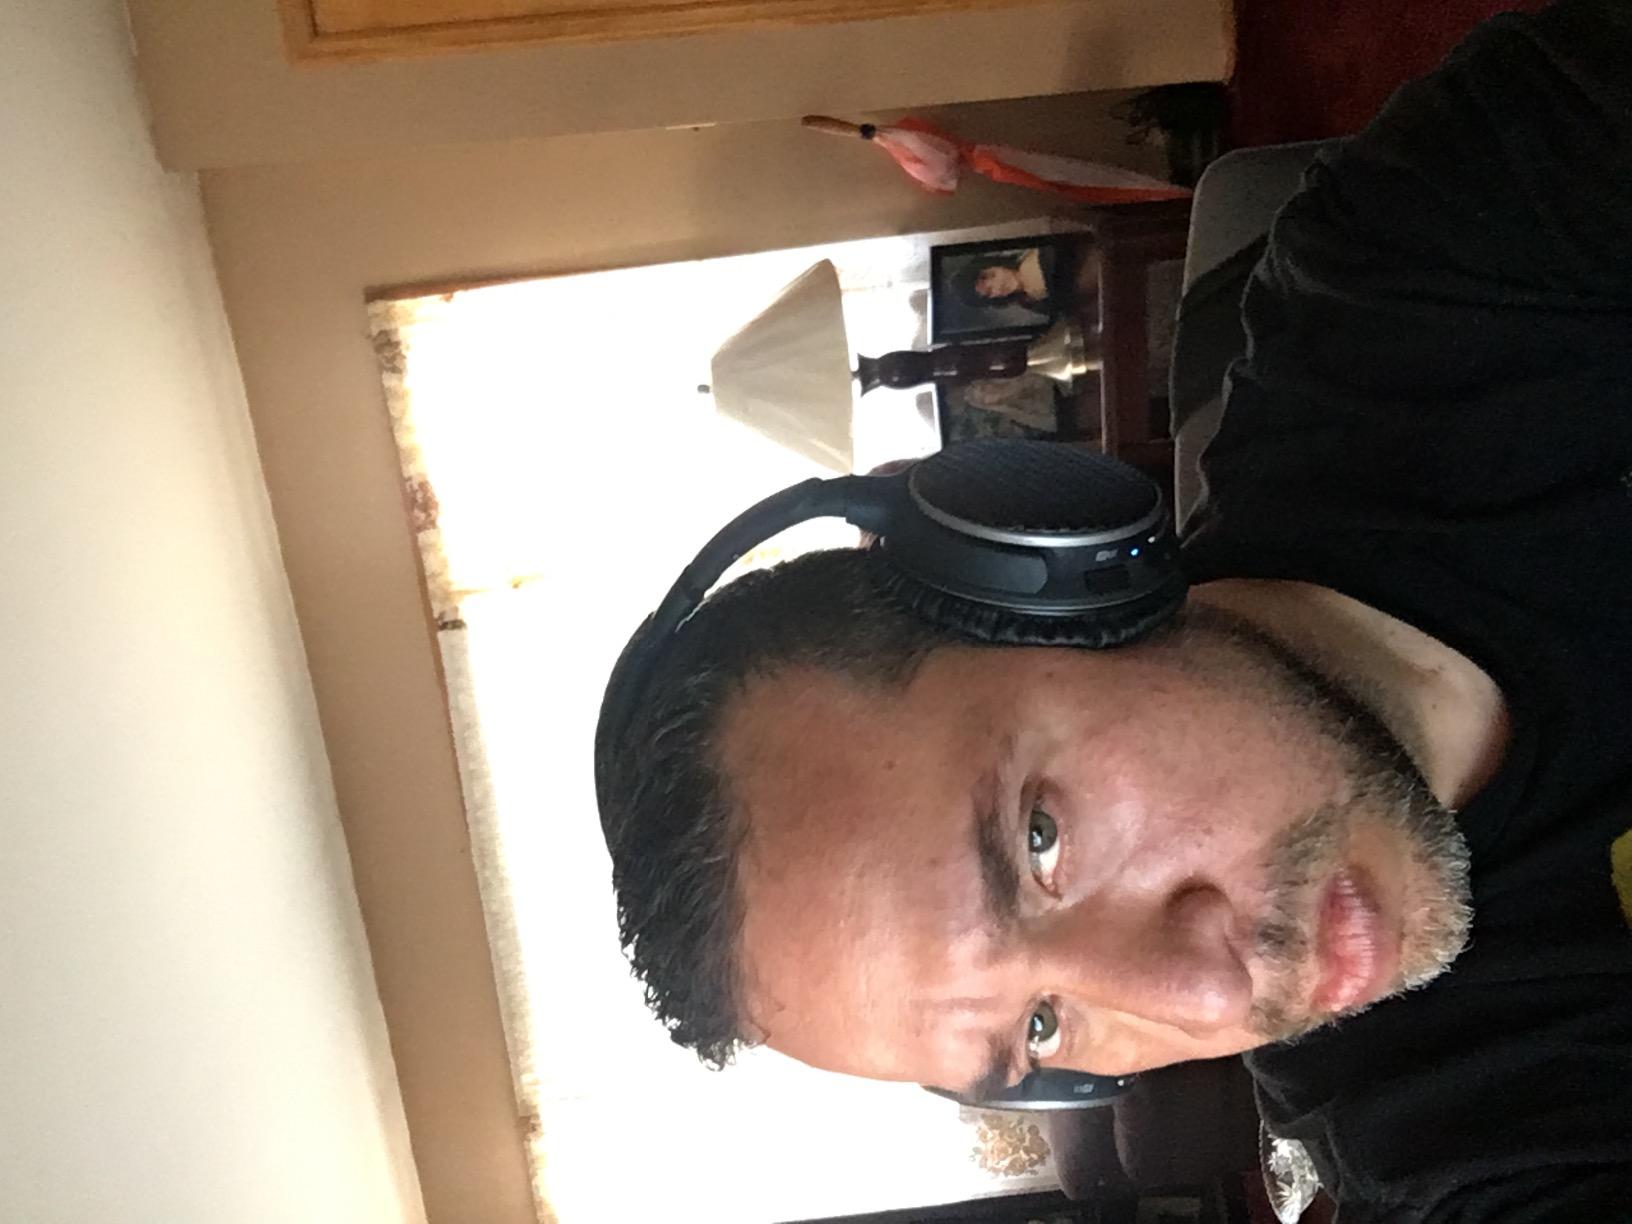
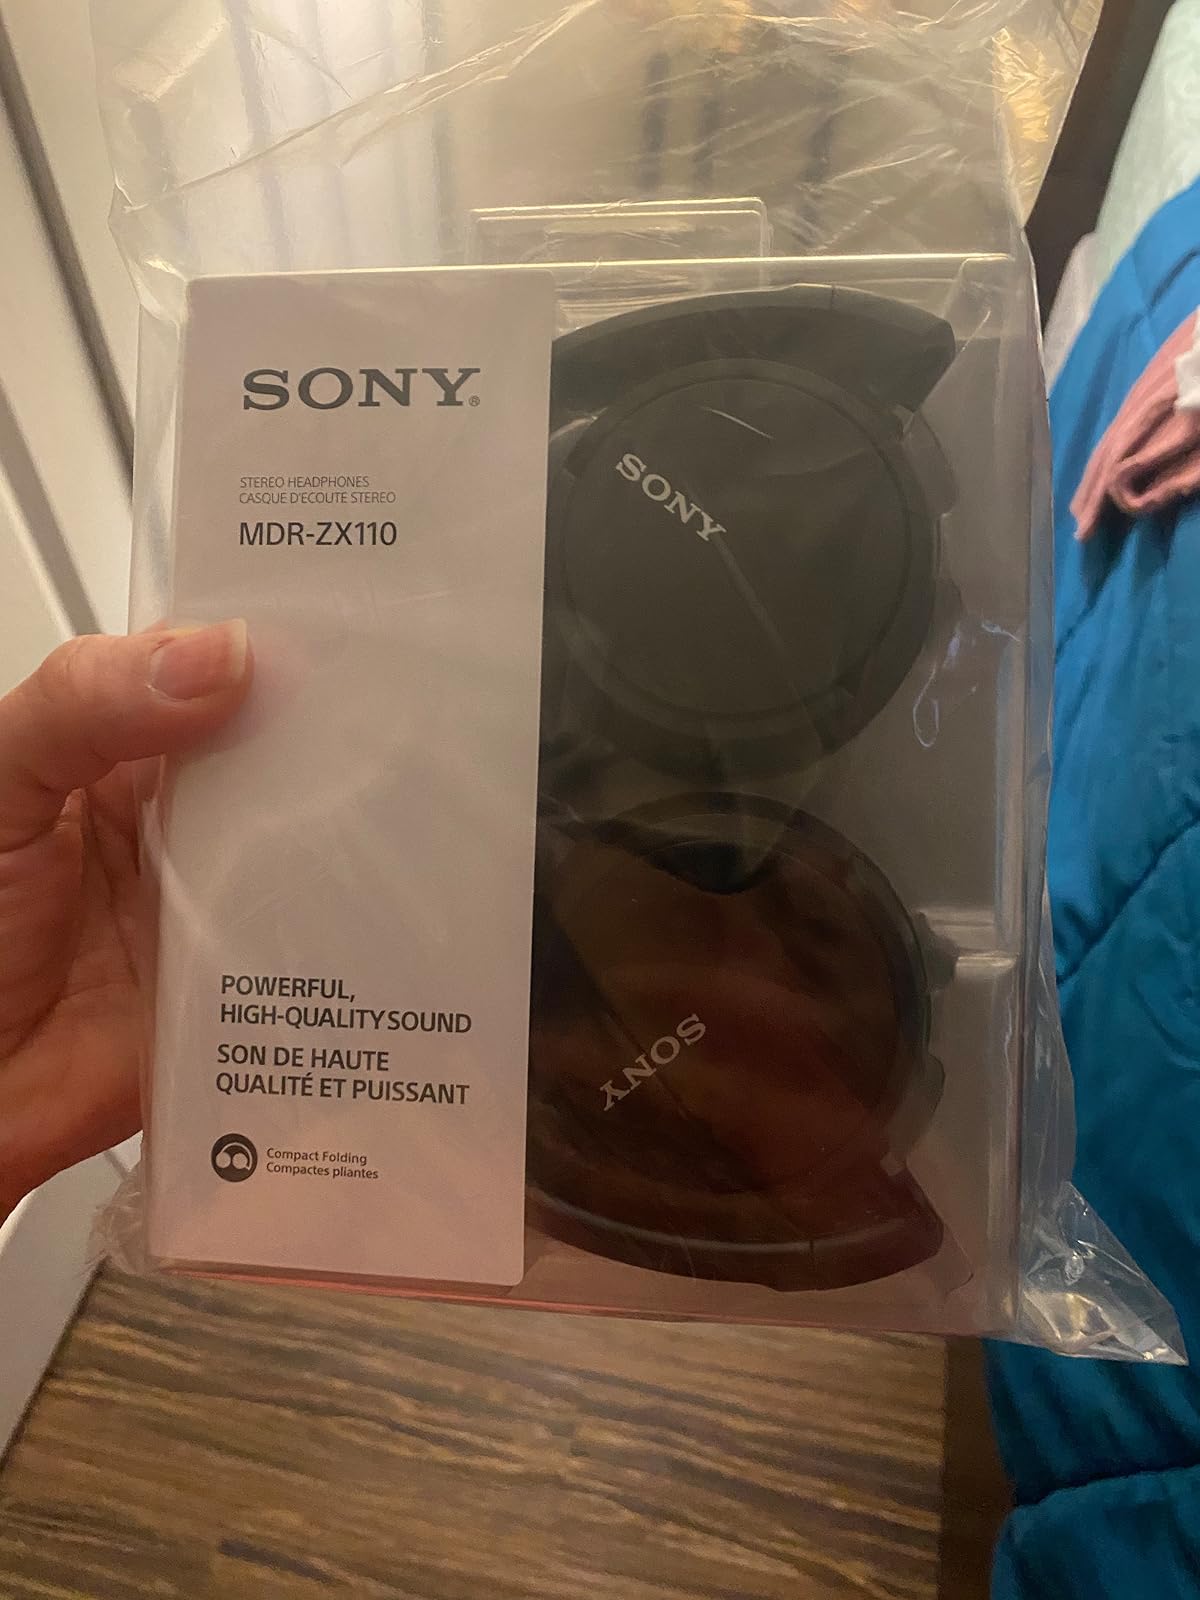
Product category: headphones
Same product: no